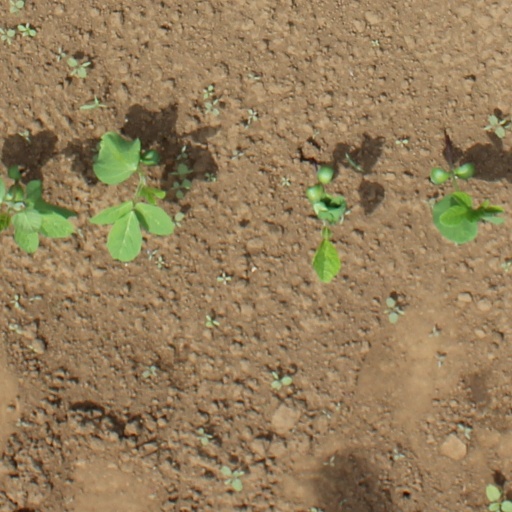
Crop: soybean